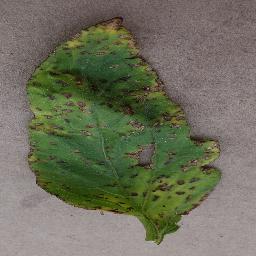
Label: Tomato___Bacterial_spot